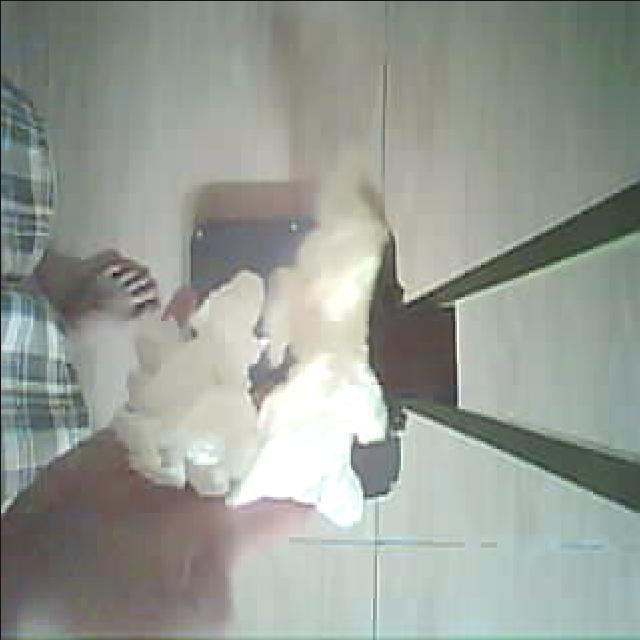
Label: tissues